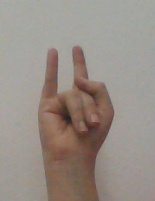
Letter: la